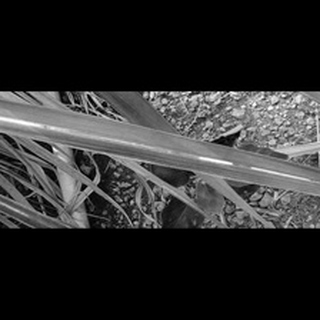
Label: sugarcane_red_rot